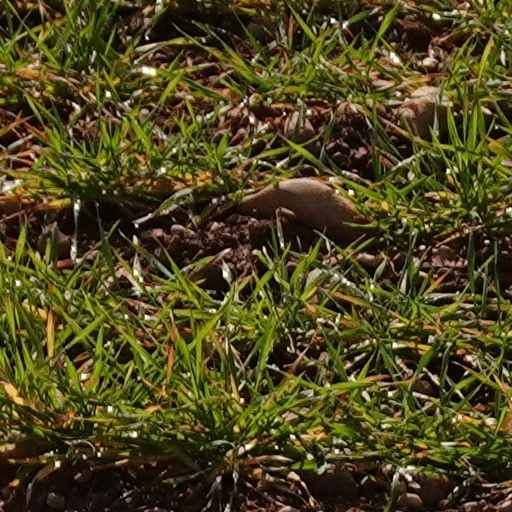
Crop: wheat